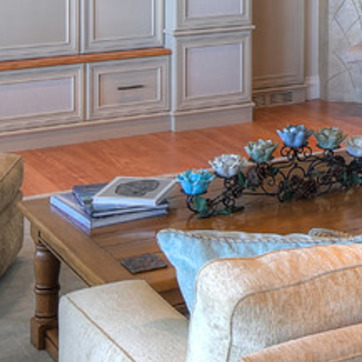
Material: paper